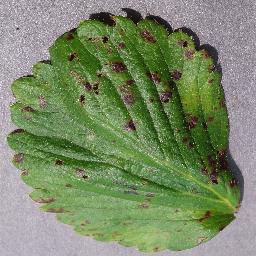
Label: Strawberry___Leaf_scorch